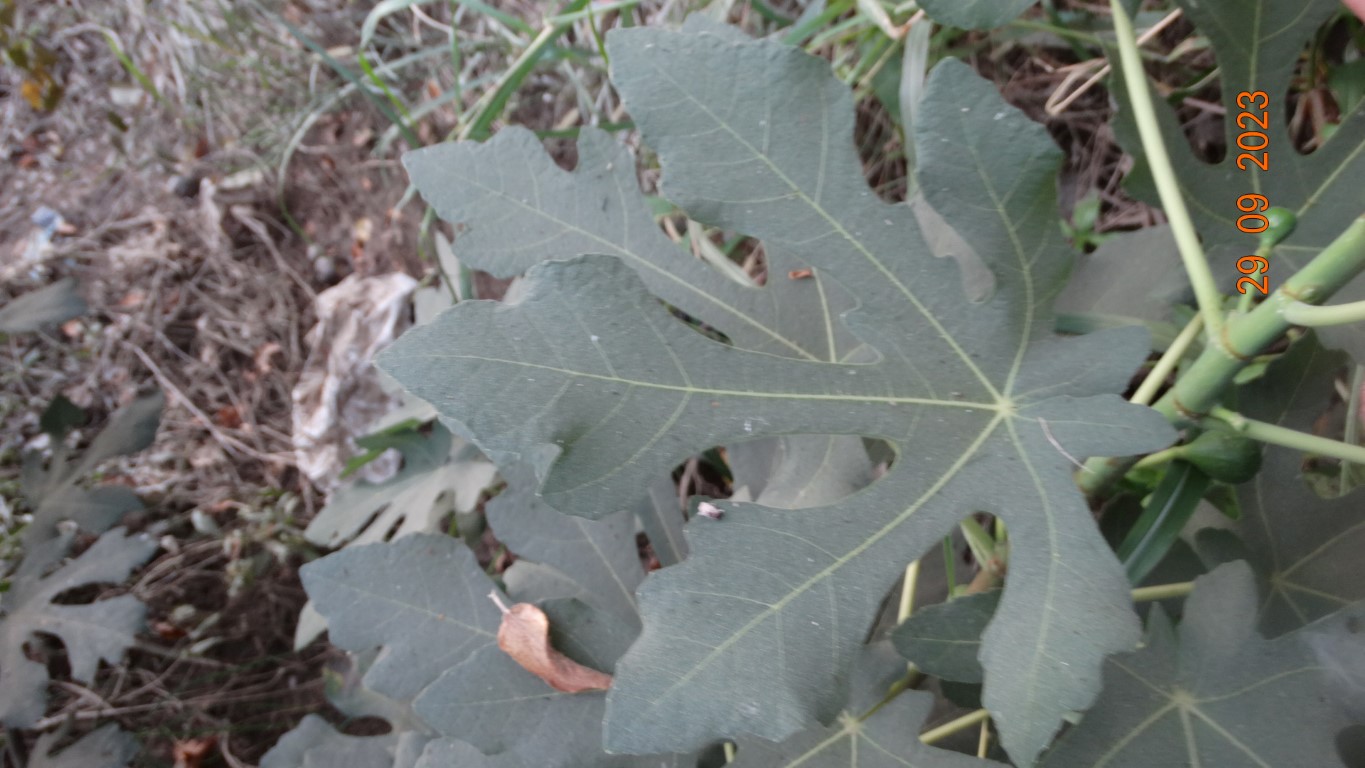
Label: healthy